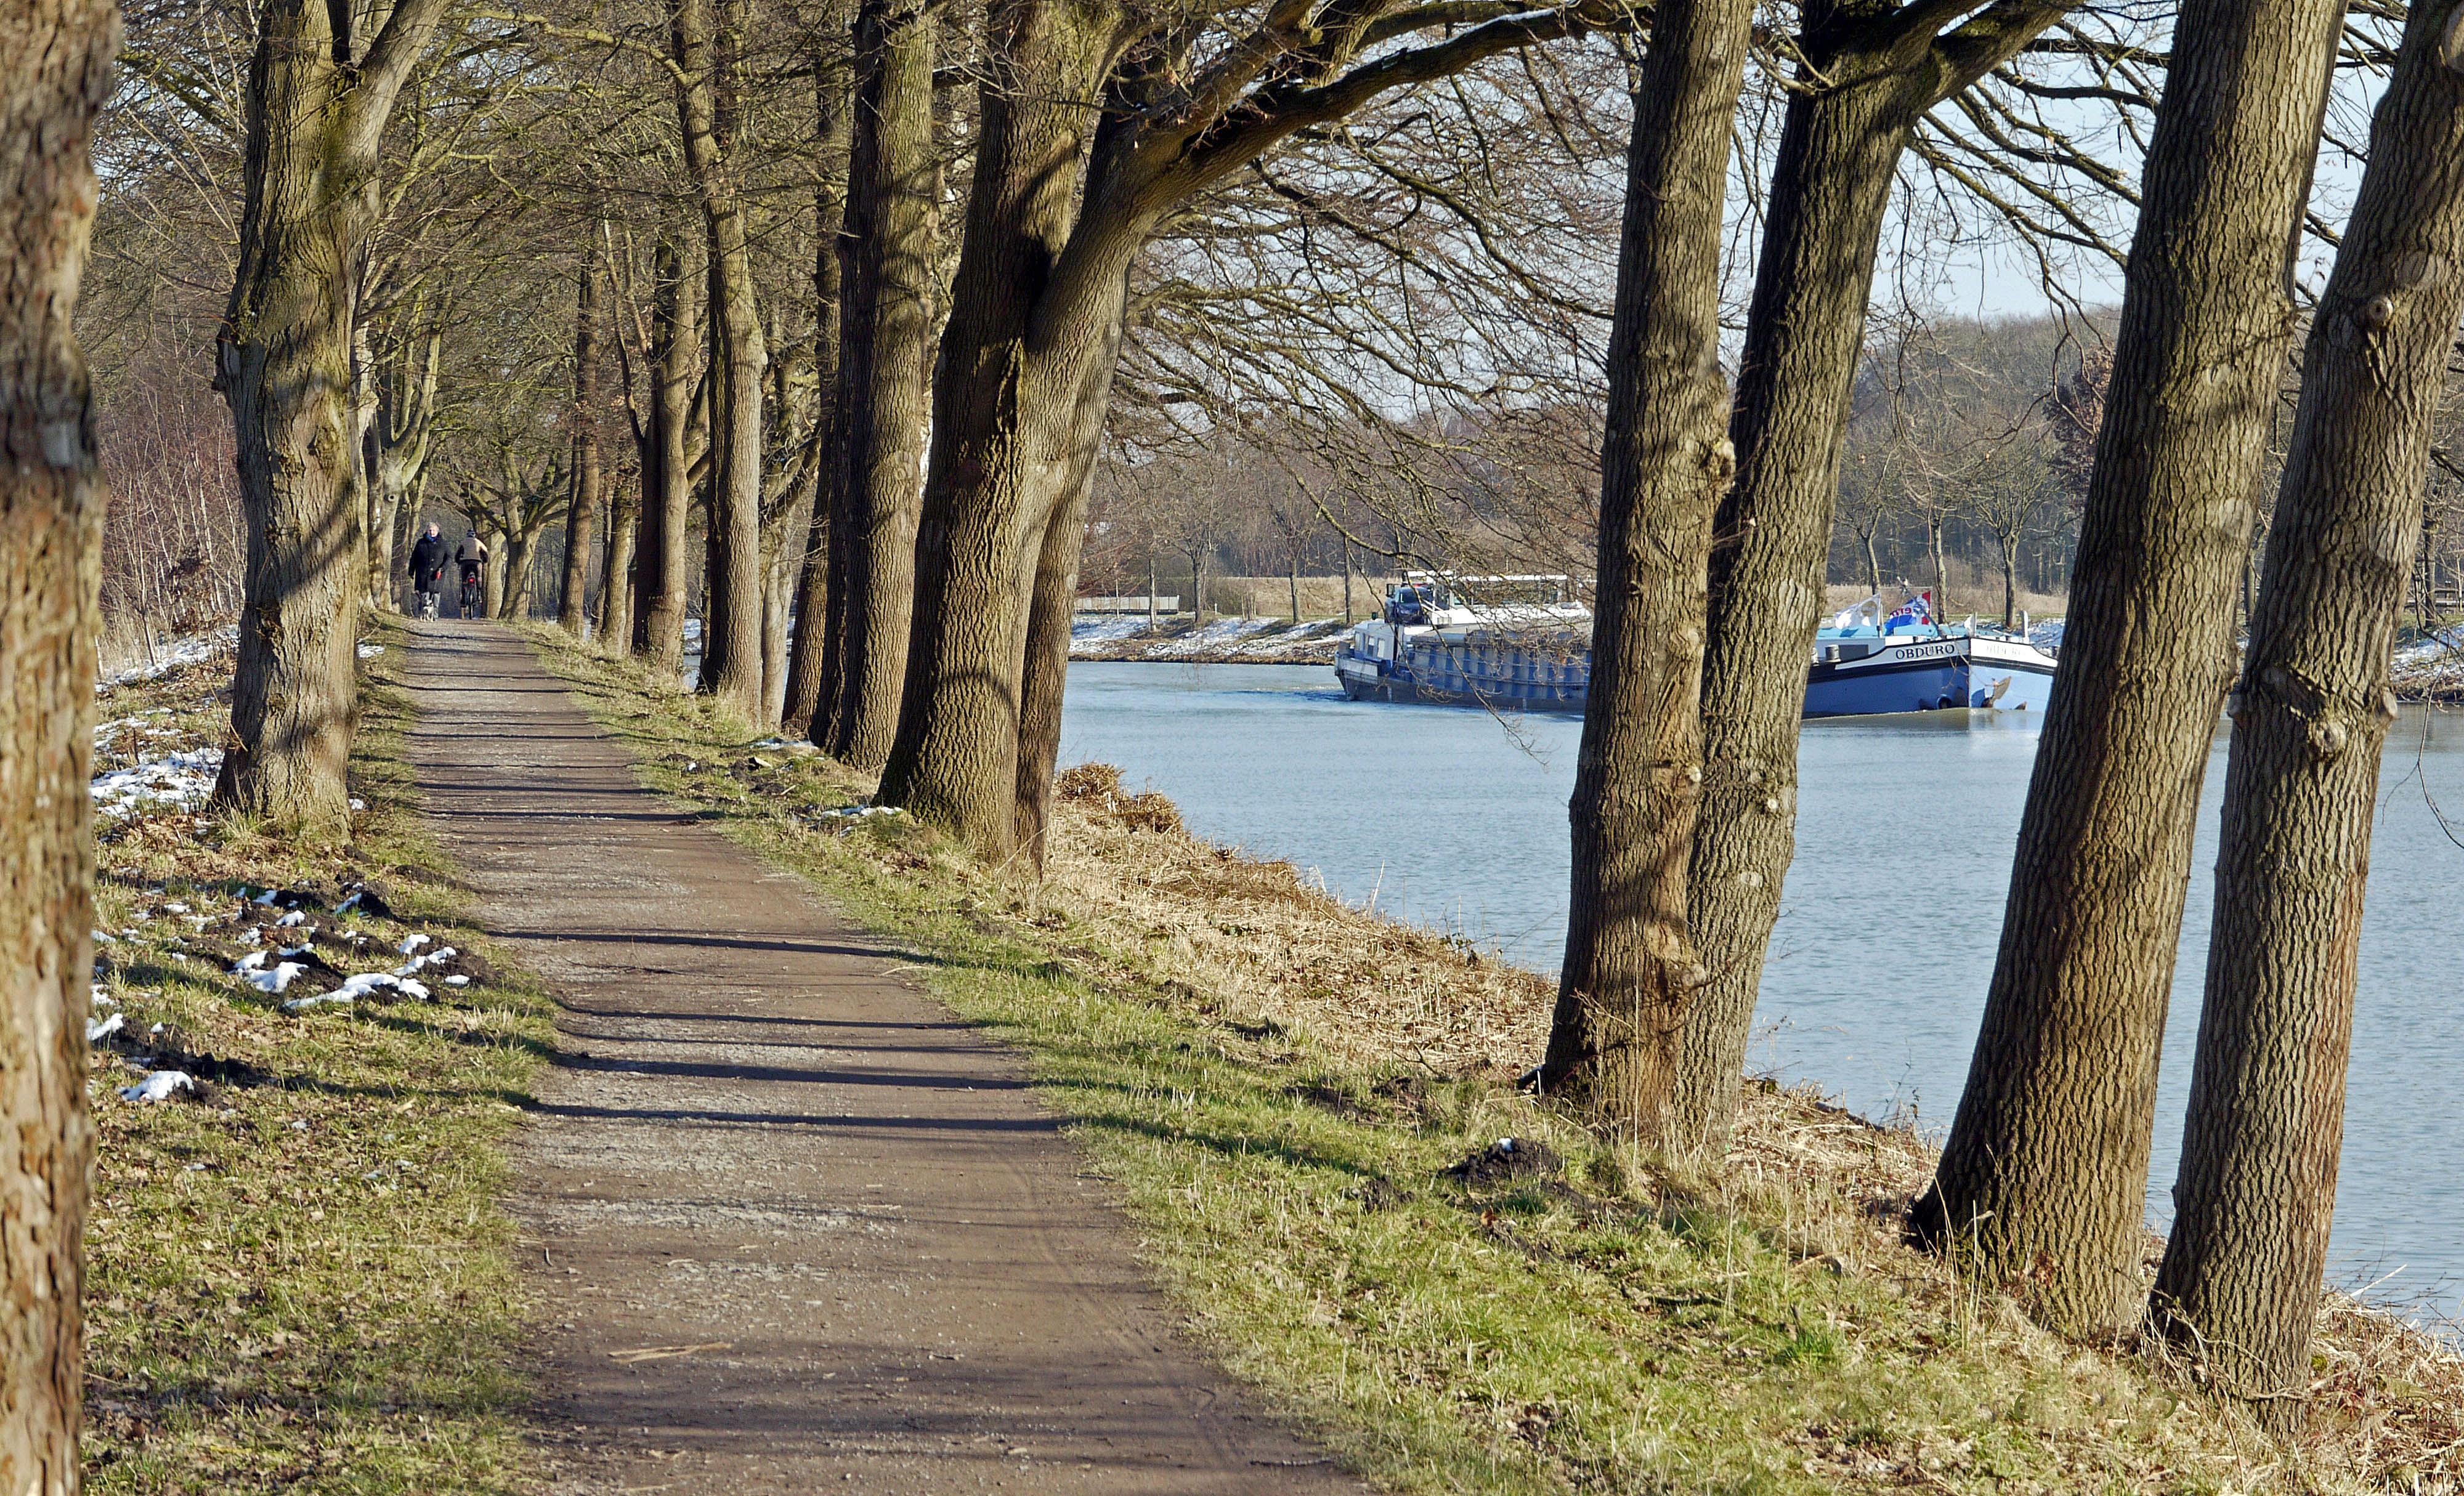
landscape, tree, water, path, grass, branch, winter, plant, sky, road, trail, canal, walkway, bark, spring, waterway, bank, avenue, oak, woodland, towpath, westfalen, motor ship, inland waterway transport, m nsterland, snow reste, dortmund ems kanal, woody plant, dek, winterspaziergang, inland waterway, federal waterway